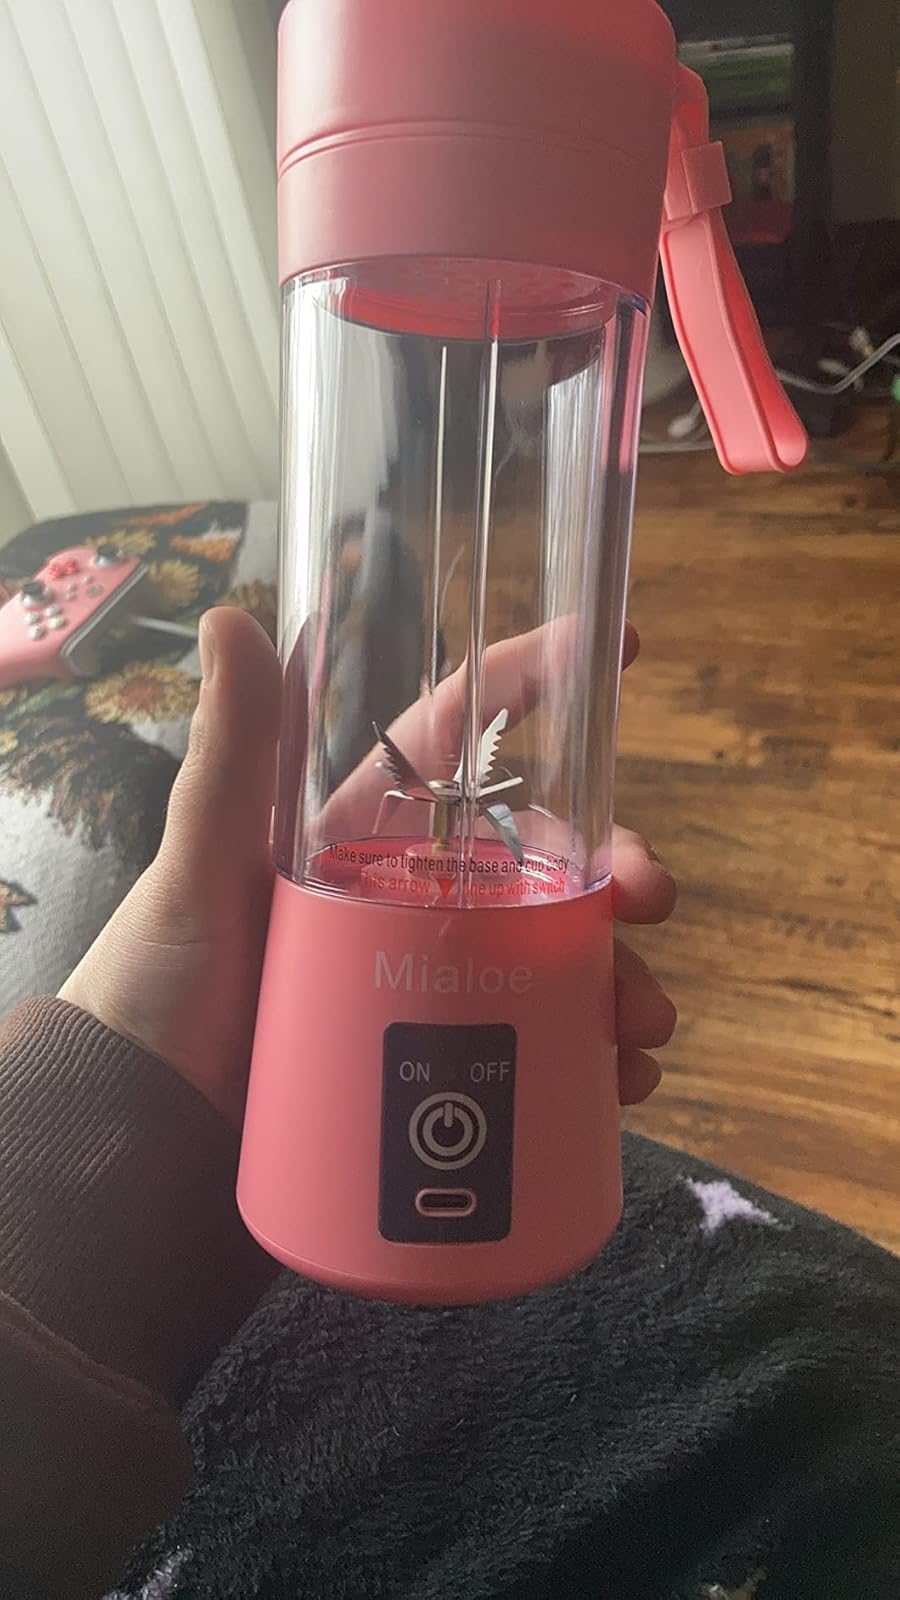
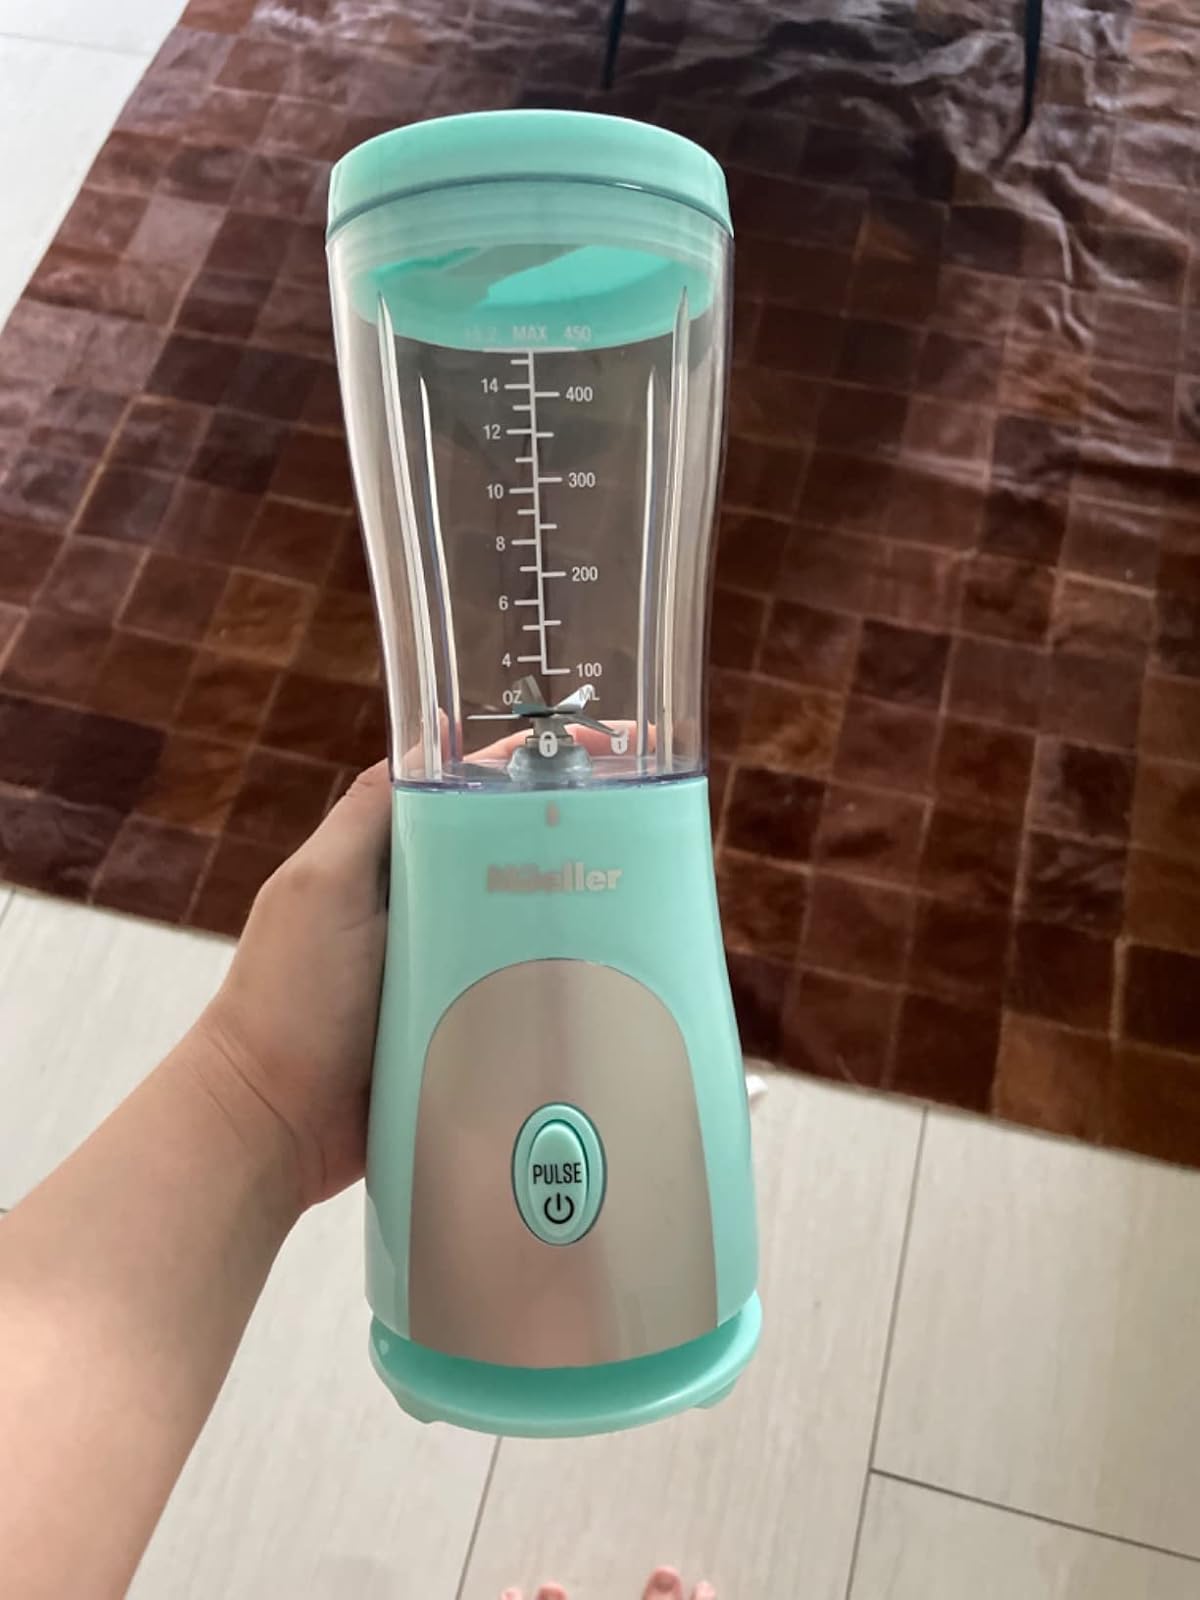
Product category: items_blender
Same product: no